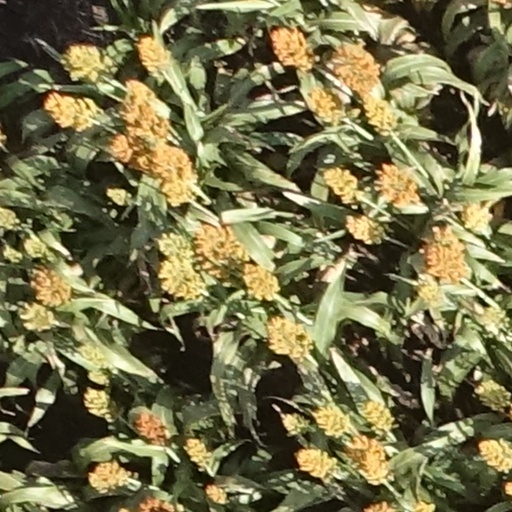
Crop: sorghum